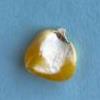
Maize quality: Bad